China and weapons of mass destruction

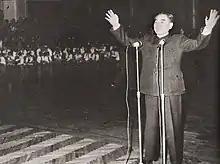
Zhou Enlai announces the success of China's atomic bomb test in 1964.

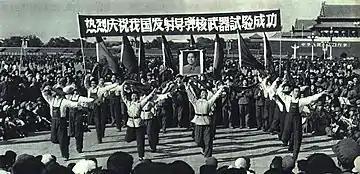
A celebration of Chinese nuclear missile tests in Tiananmen Square in Beijing in 1966.

Mao Zedong referred to nuclear weapons as a paper tiger which, although they would not determine the outcome of a war, could still be used by great powers to scare and coerce. In 1946 comments to American journalist Anne Louise Strong, he stated, "The atom bomb is a paper tiger which the US reactionaries use to scare people. It looks terrible, but in fact it isn't. Of course, the atom bomb is a weapon of mass slaughter, but the outcome of a war is decided by the people, not one or two new types of weapon."